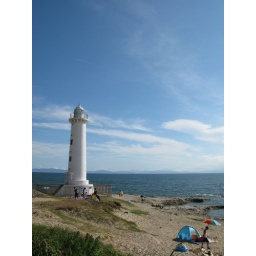
The lighthouse at Noma, on the coast of the Chita Peninsula, near Nagoya.